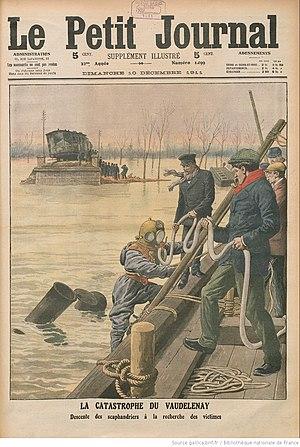
L'accident de Montreuil-Bellay vu par le dessinateur du supplément illustré du Petit Journal
L'accident ferroviaire de Montreuil-Bellay a eu lieu dans le département de Maine-et-Loire le 23 novembre 1911, au point kilométrique 94,5 de la ligne de Loudun à Angers-Maître-École, sur une section inaugurée en février 1877 et incorporée dès 1878 au réseau de l'État. Un pont sur la rivière Thouet, en crue, s'est effondré au passage d'un train, faisant quatorze morts. Survenant quatre ans après l'effondrement lui aussi meurtrier d'un autre pont de la même ligne aux Ponts-de-Cé, l'évènement suscita un tollé contre l'État entrepreneur de chemin de fer.